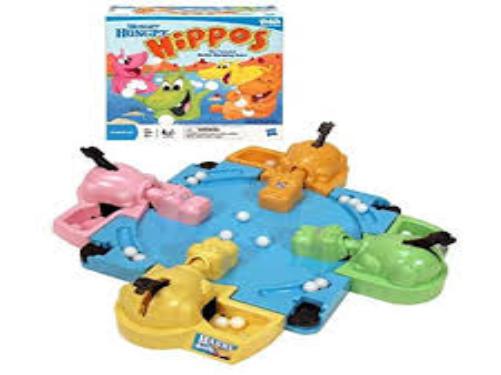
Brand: Hungry Hungry Hippos
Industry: Food